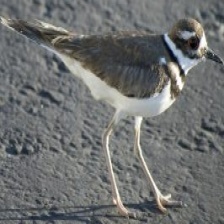
Species: KILLDEAR
Scientific name: CHARADRIUS VOCIFERUS